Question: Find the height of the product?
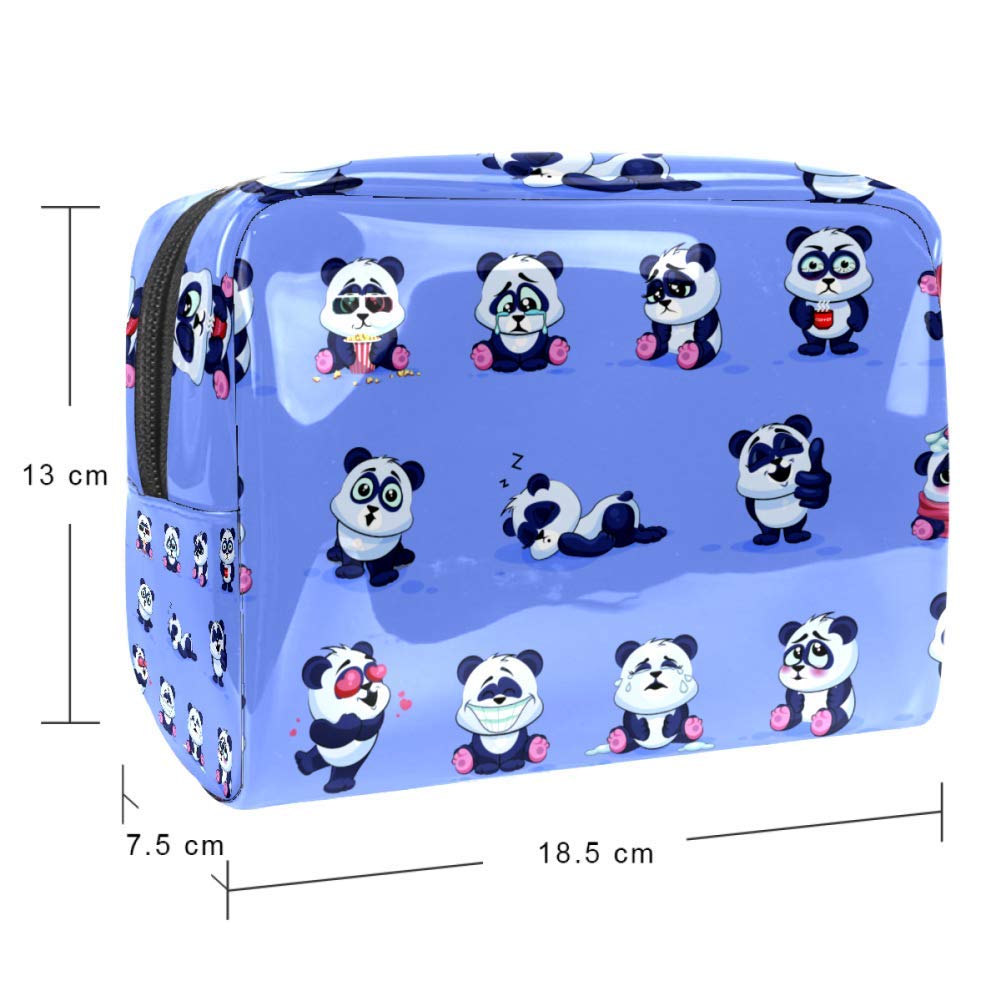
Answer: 13.0 centimetre